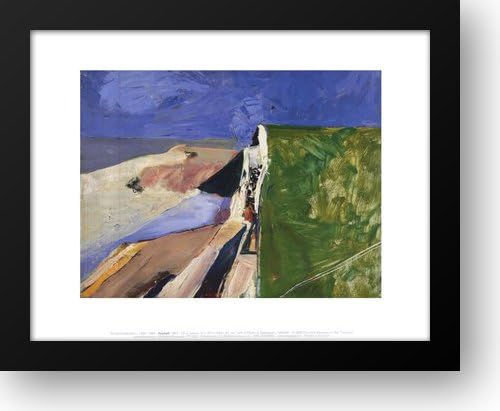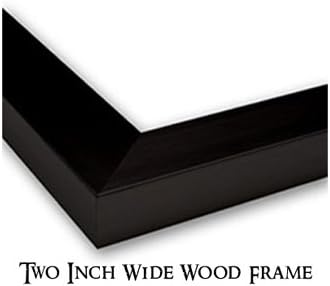
Seawall, 1957 18x15 Framed Art Print by Diebenkorn, Richard
Category: Amazon Home
Seawall, 1957 18x15 Framed Art Print by Diebenkorn, Richard
Features: High quality framed art print | Two inch wide black wood frame | In stock and ready to frame and ship | Custom packed for safe delivery | Satisfaction Guaranteed